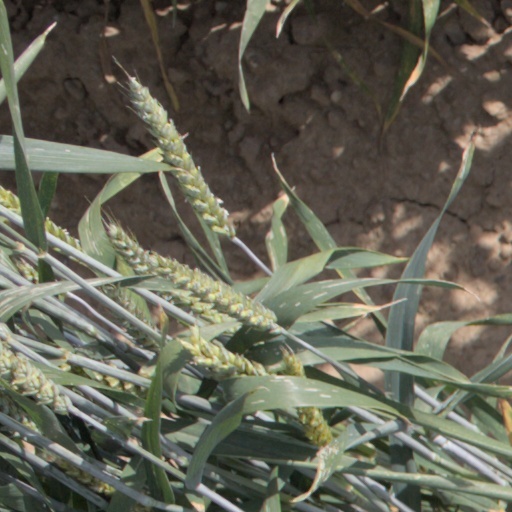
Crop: wheat